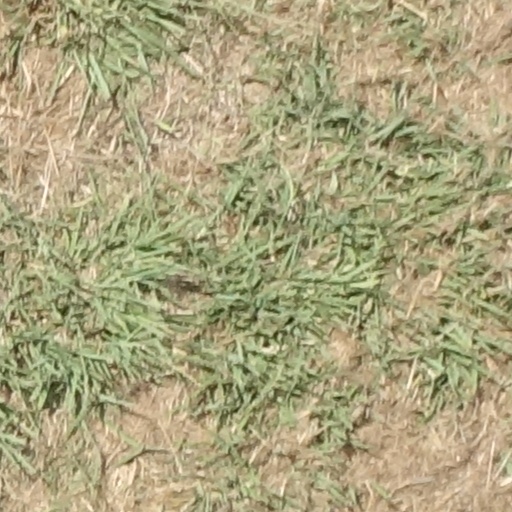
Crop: sorghum